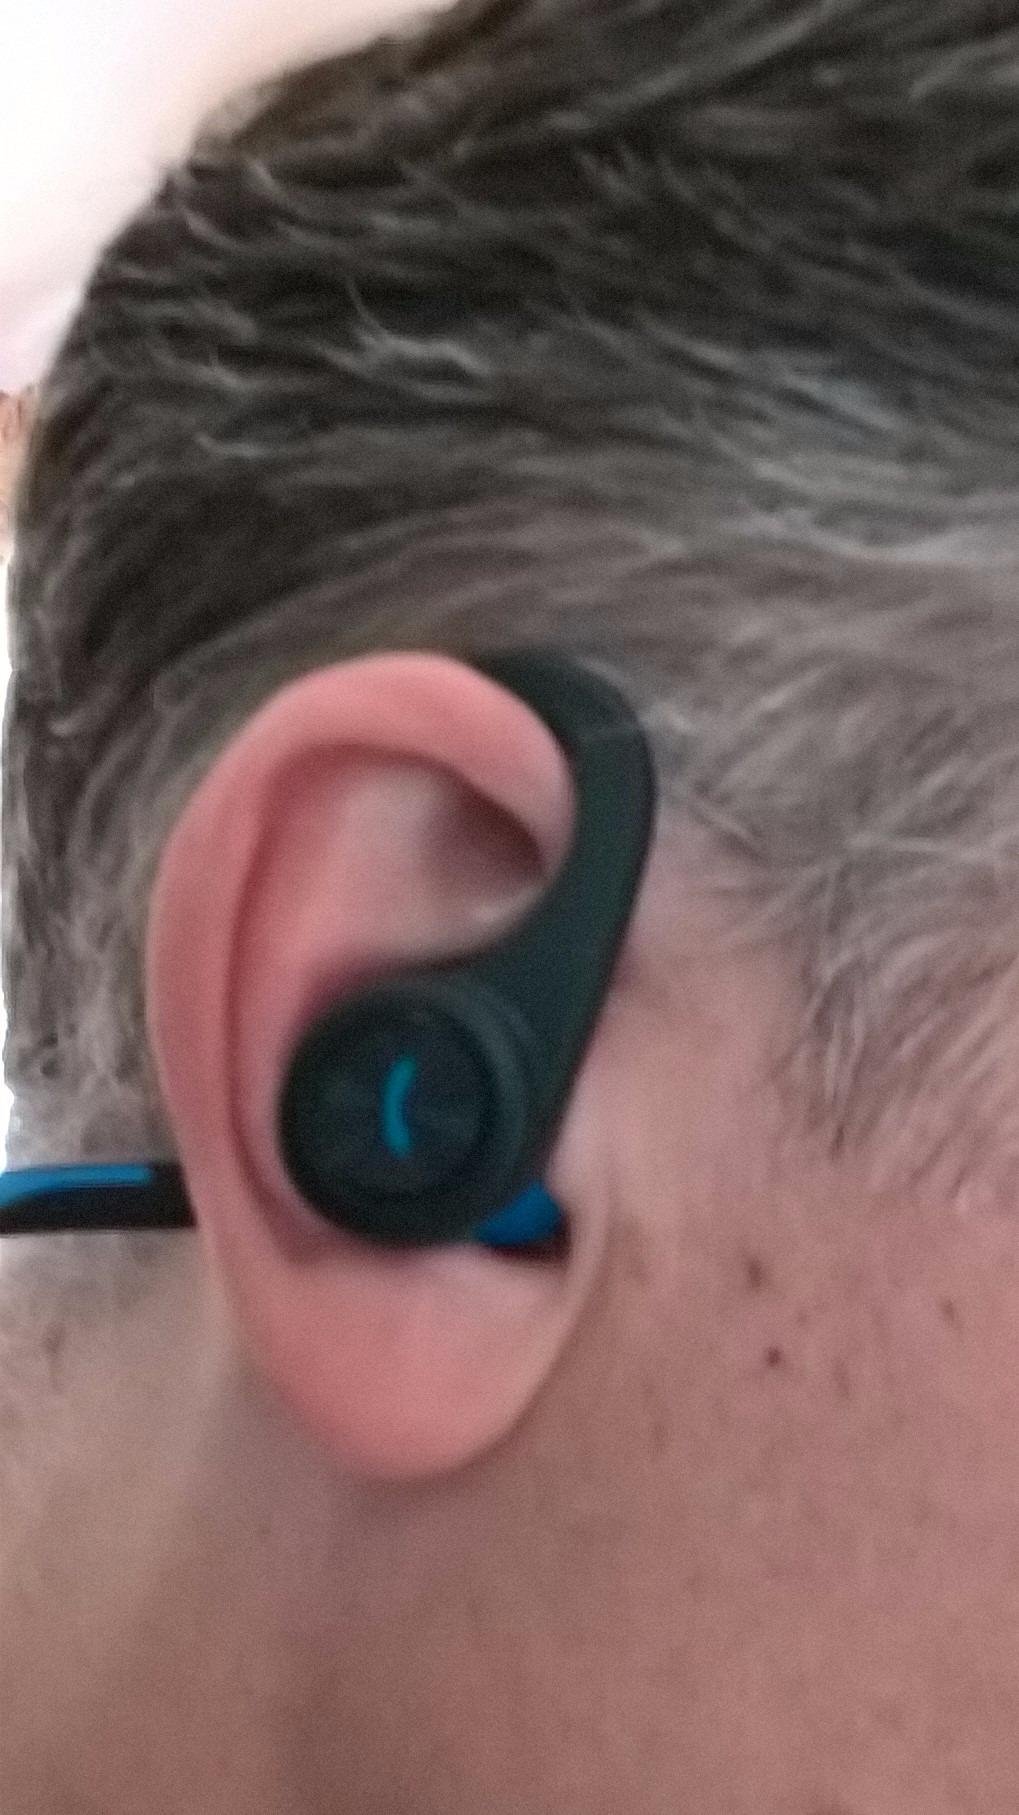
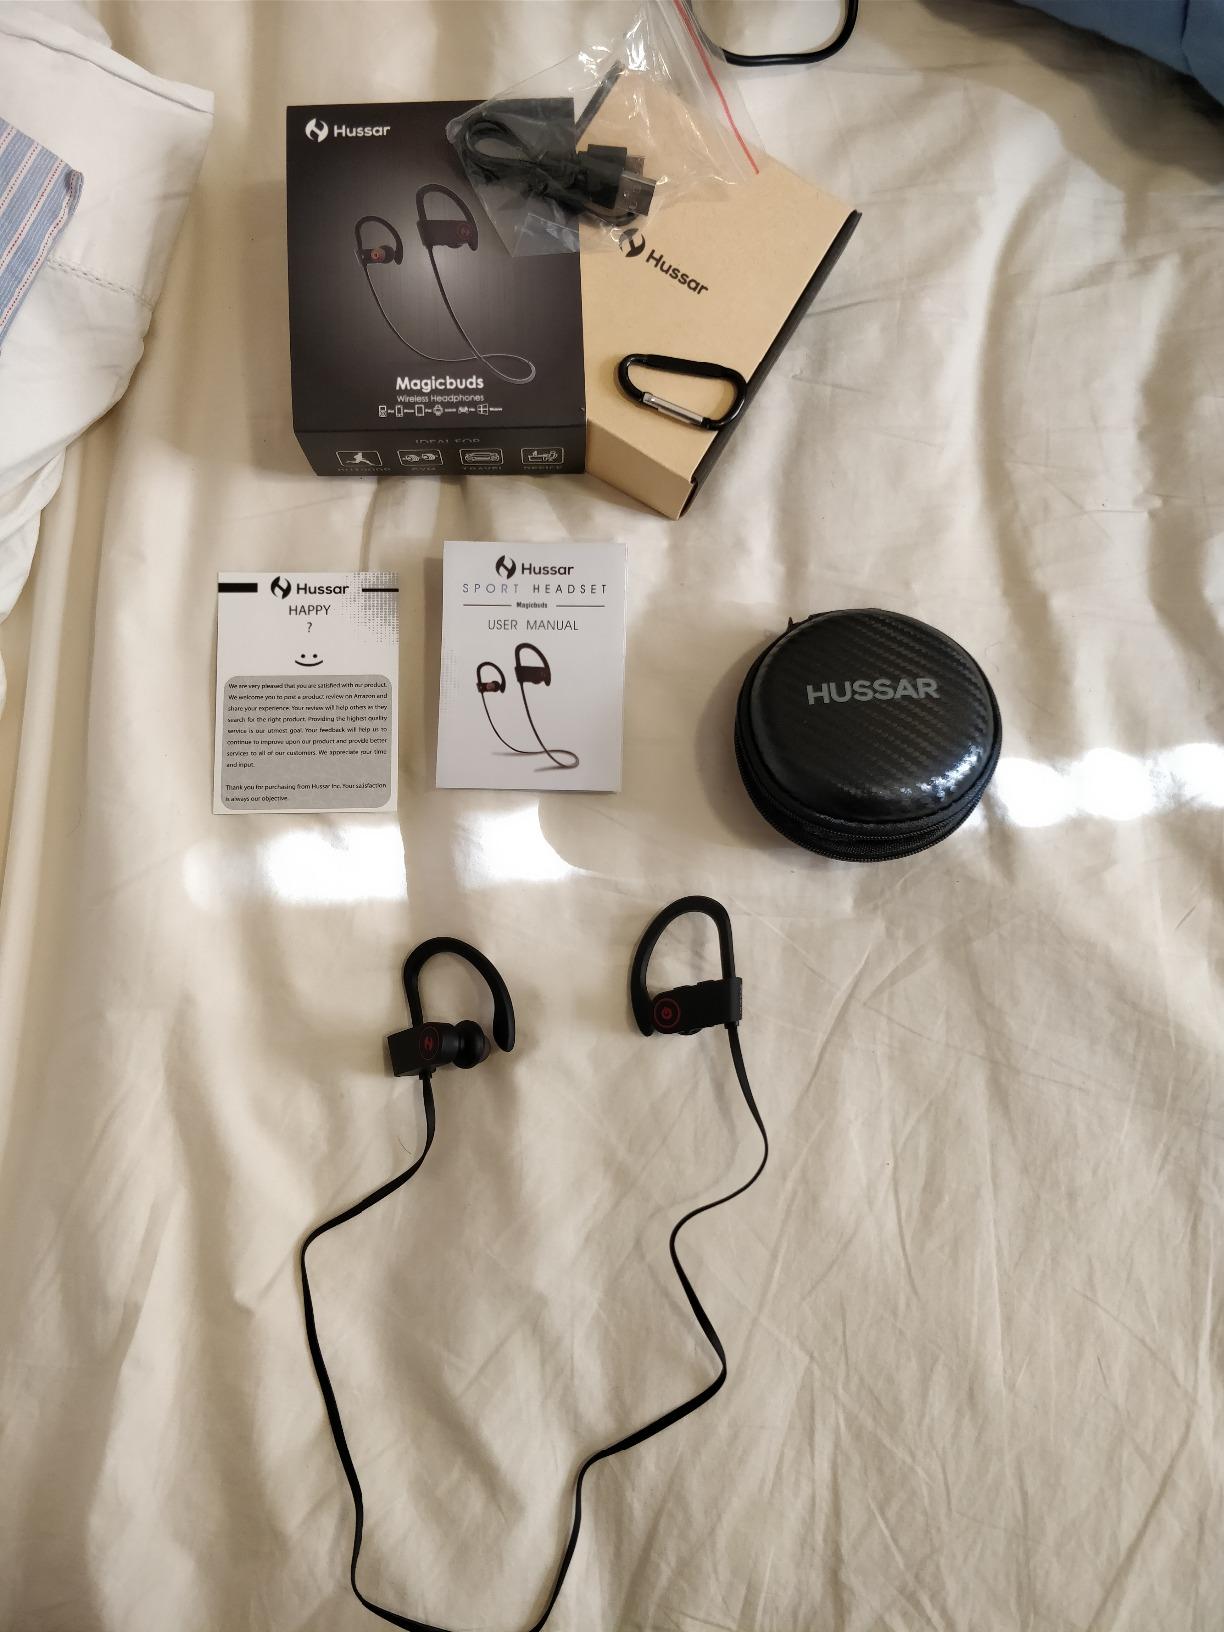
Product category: headphones
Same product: no